Bullion

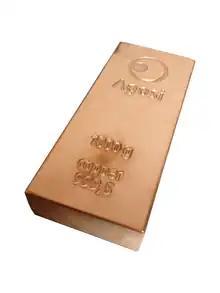
Agosi 99.95% copper ingot

Professional market participants participate in the bullion markets, such as banks, fabricators, refiners, and vault operators or transport companies, as well as brokers. They provide facilities for the refining, melting, assaying, transporting, trading and vaulting of gold and silver bullion. Other professional parties such as investment companies and jewelers use bullion in the context of products or services which they produce or offer to customers. Shares of the world's largest gold exchange-traded fund, the SPDR Gold Shares, represent a gold spot price mimicking derivative although shareholders in popular gold ETFs such as GLD are almost always unsecured creditors, meaning they own no vaulted gold bullion potentially underlying the exchange-traded fund (ETF).